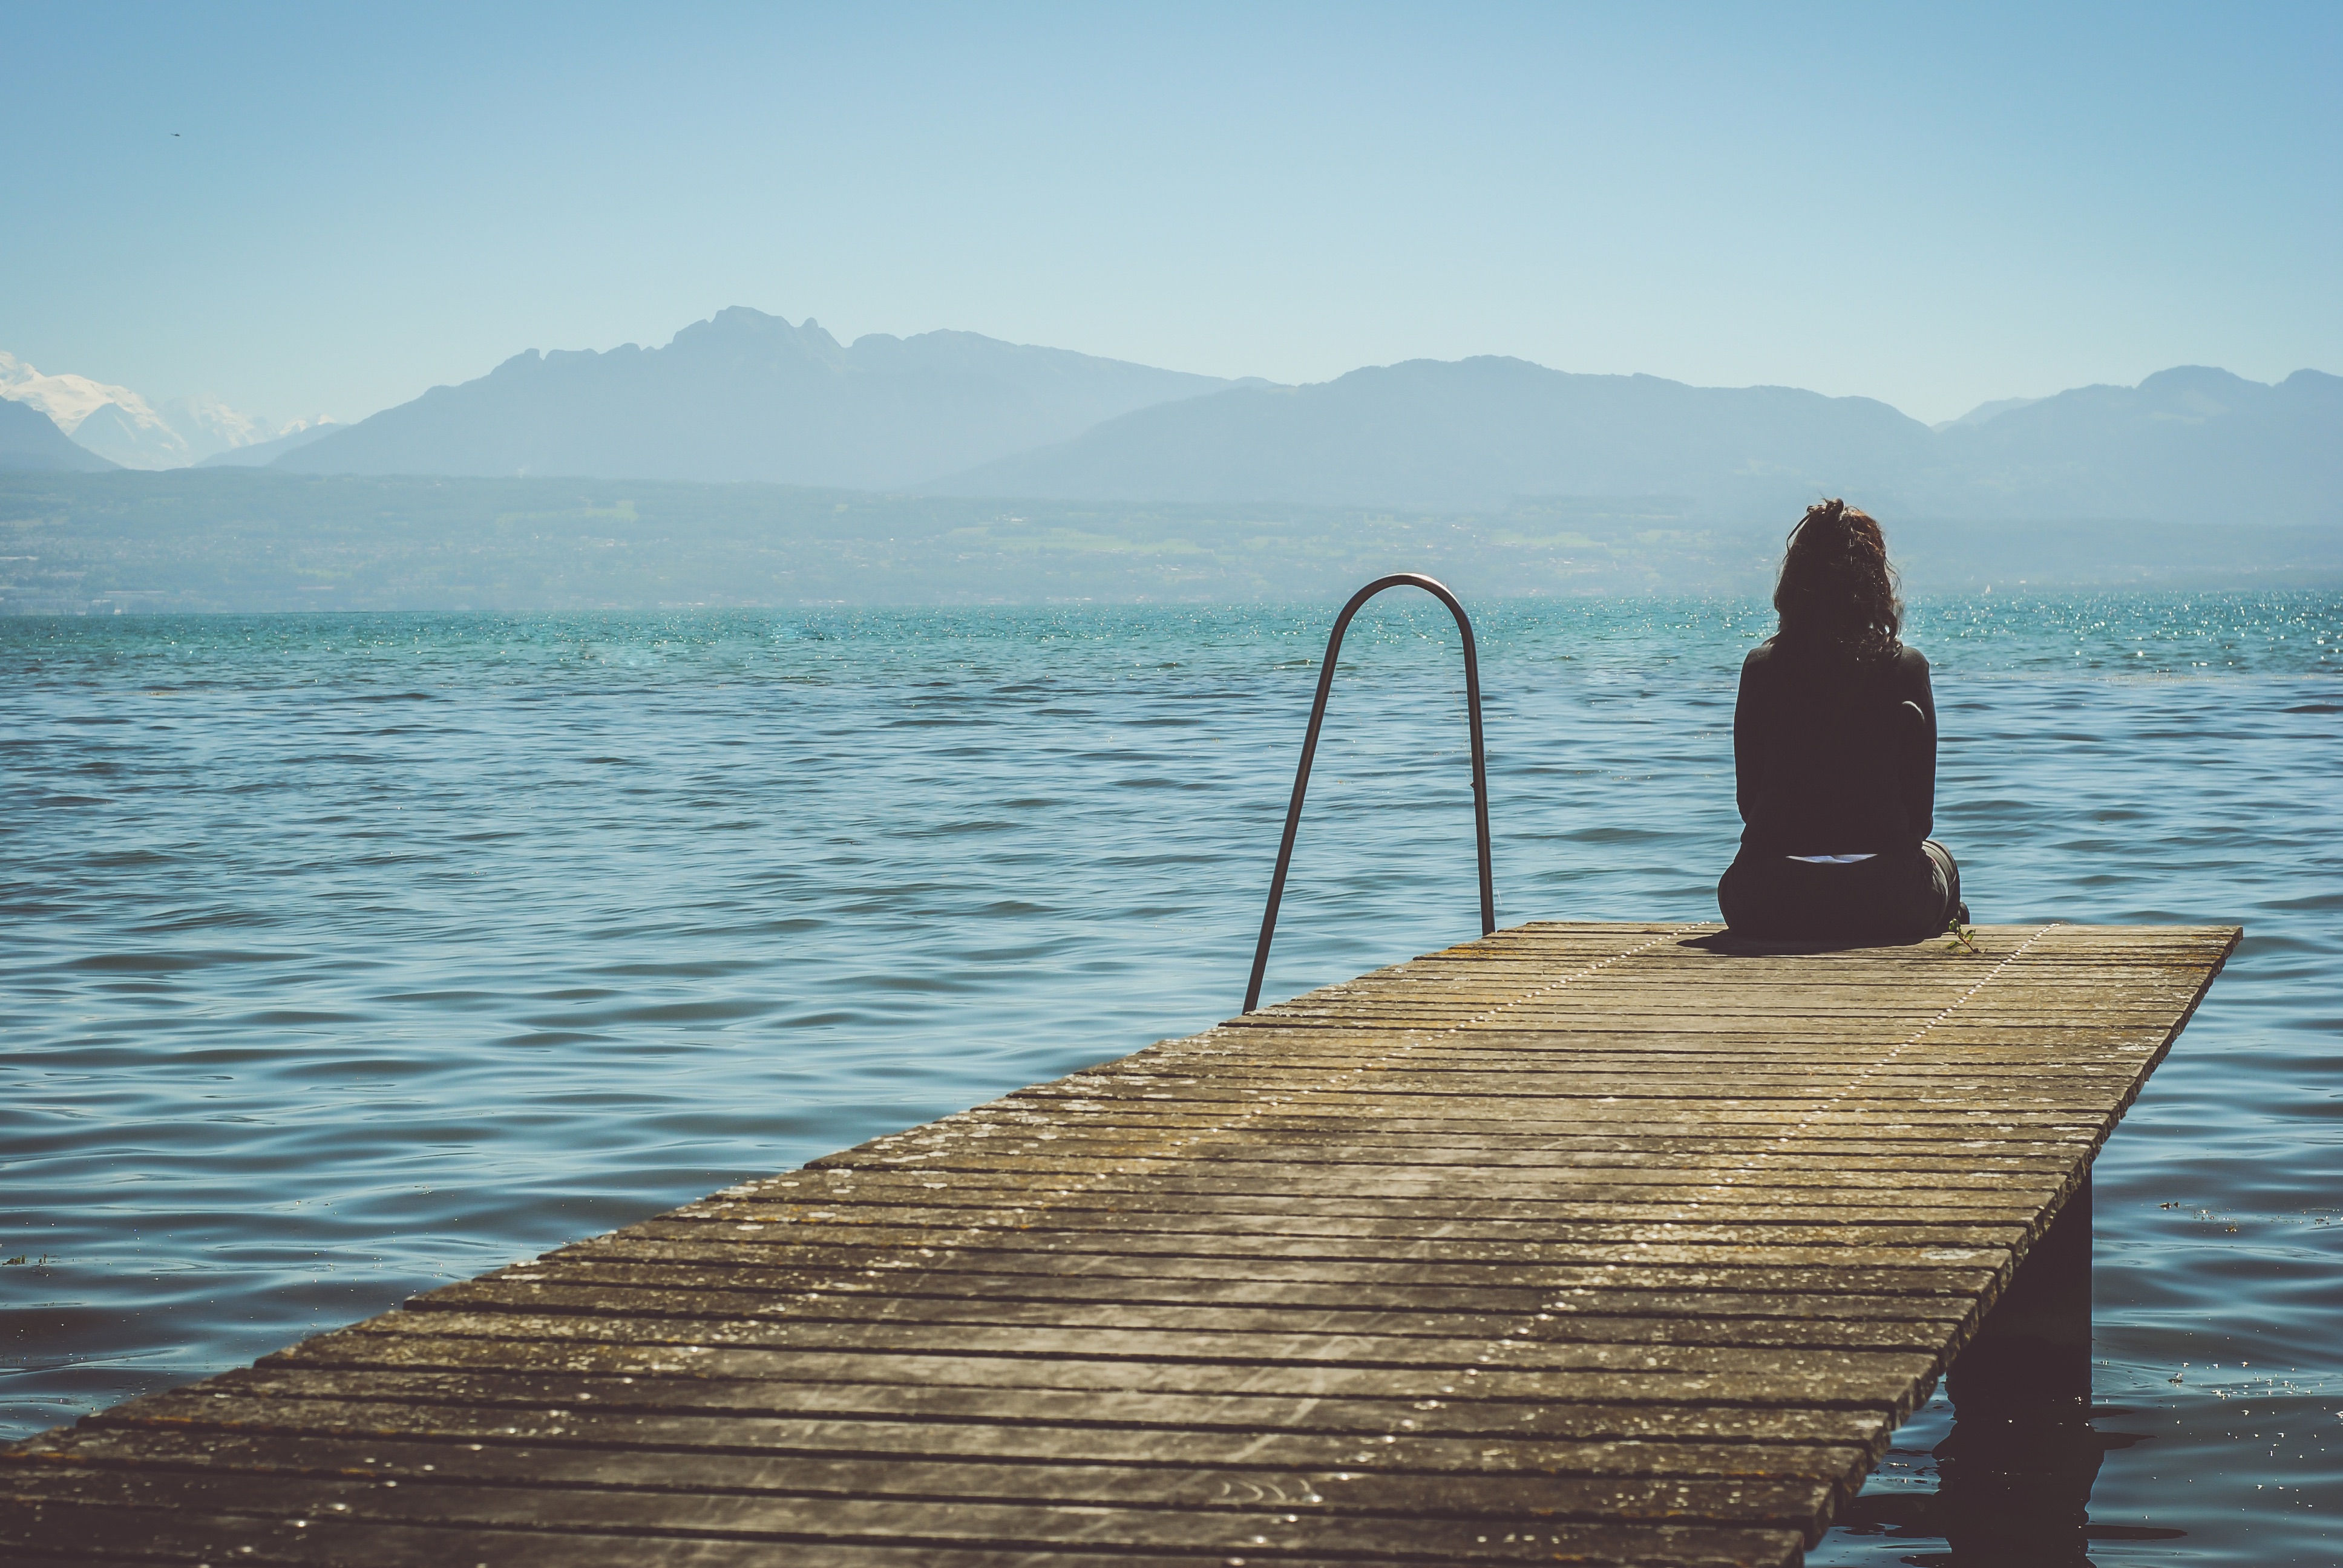
beach, sea, coast, water, ocean, horizon, person, boat, shore, lake, vacation, vehicle, bay, island, reservoir, wood dock, wood platform, cape